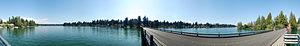
Le lac Steilacoom est un lac de barrage américain situé à environ 4 km au sud-ouest de Tacoma, dans l'État de Washington.